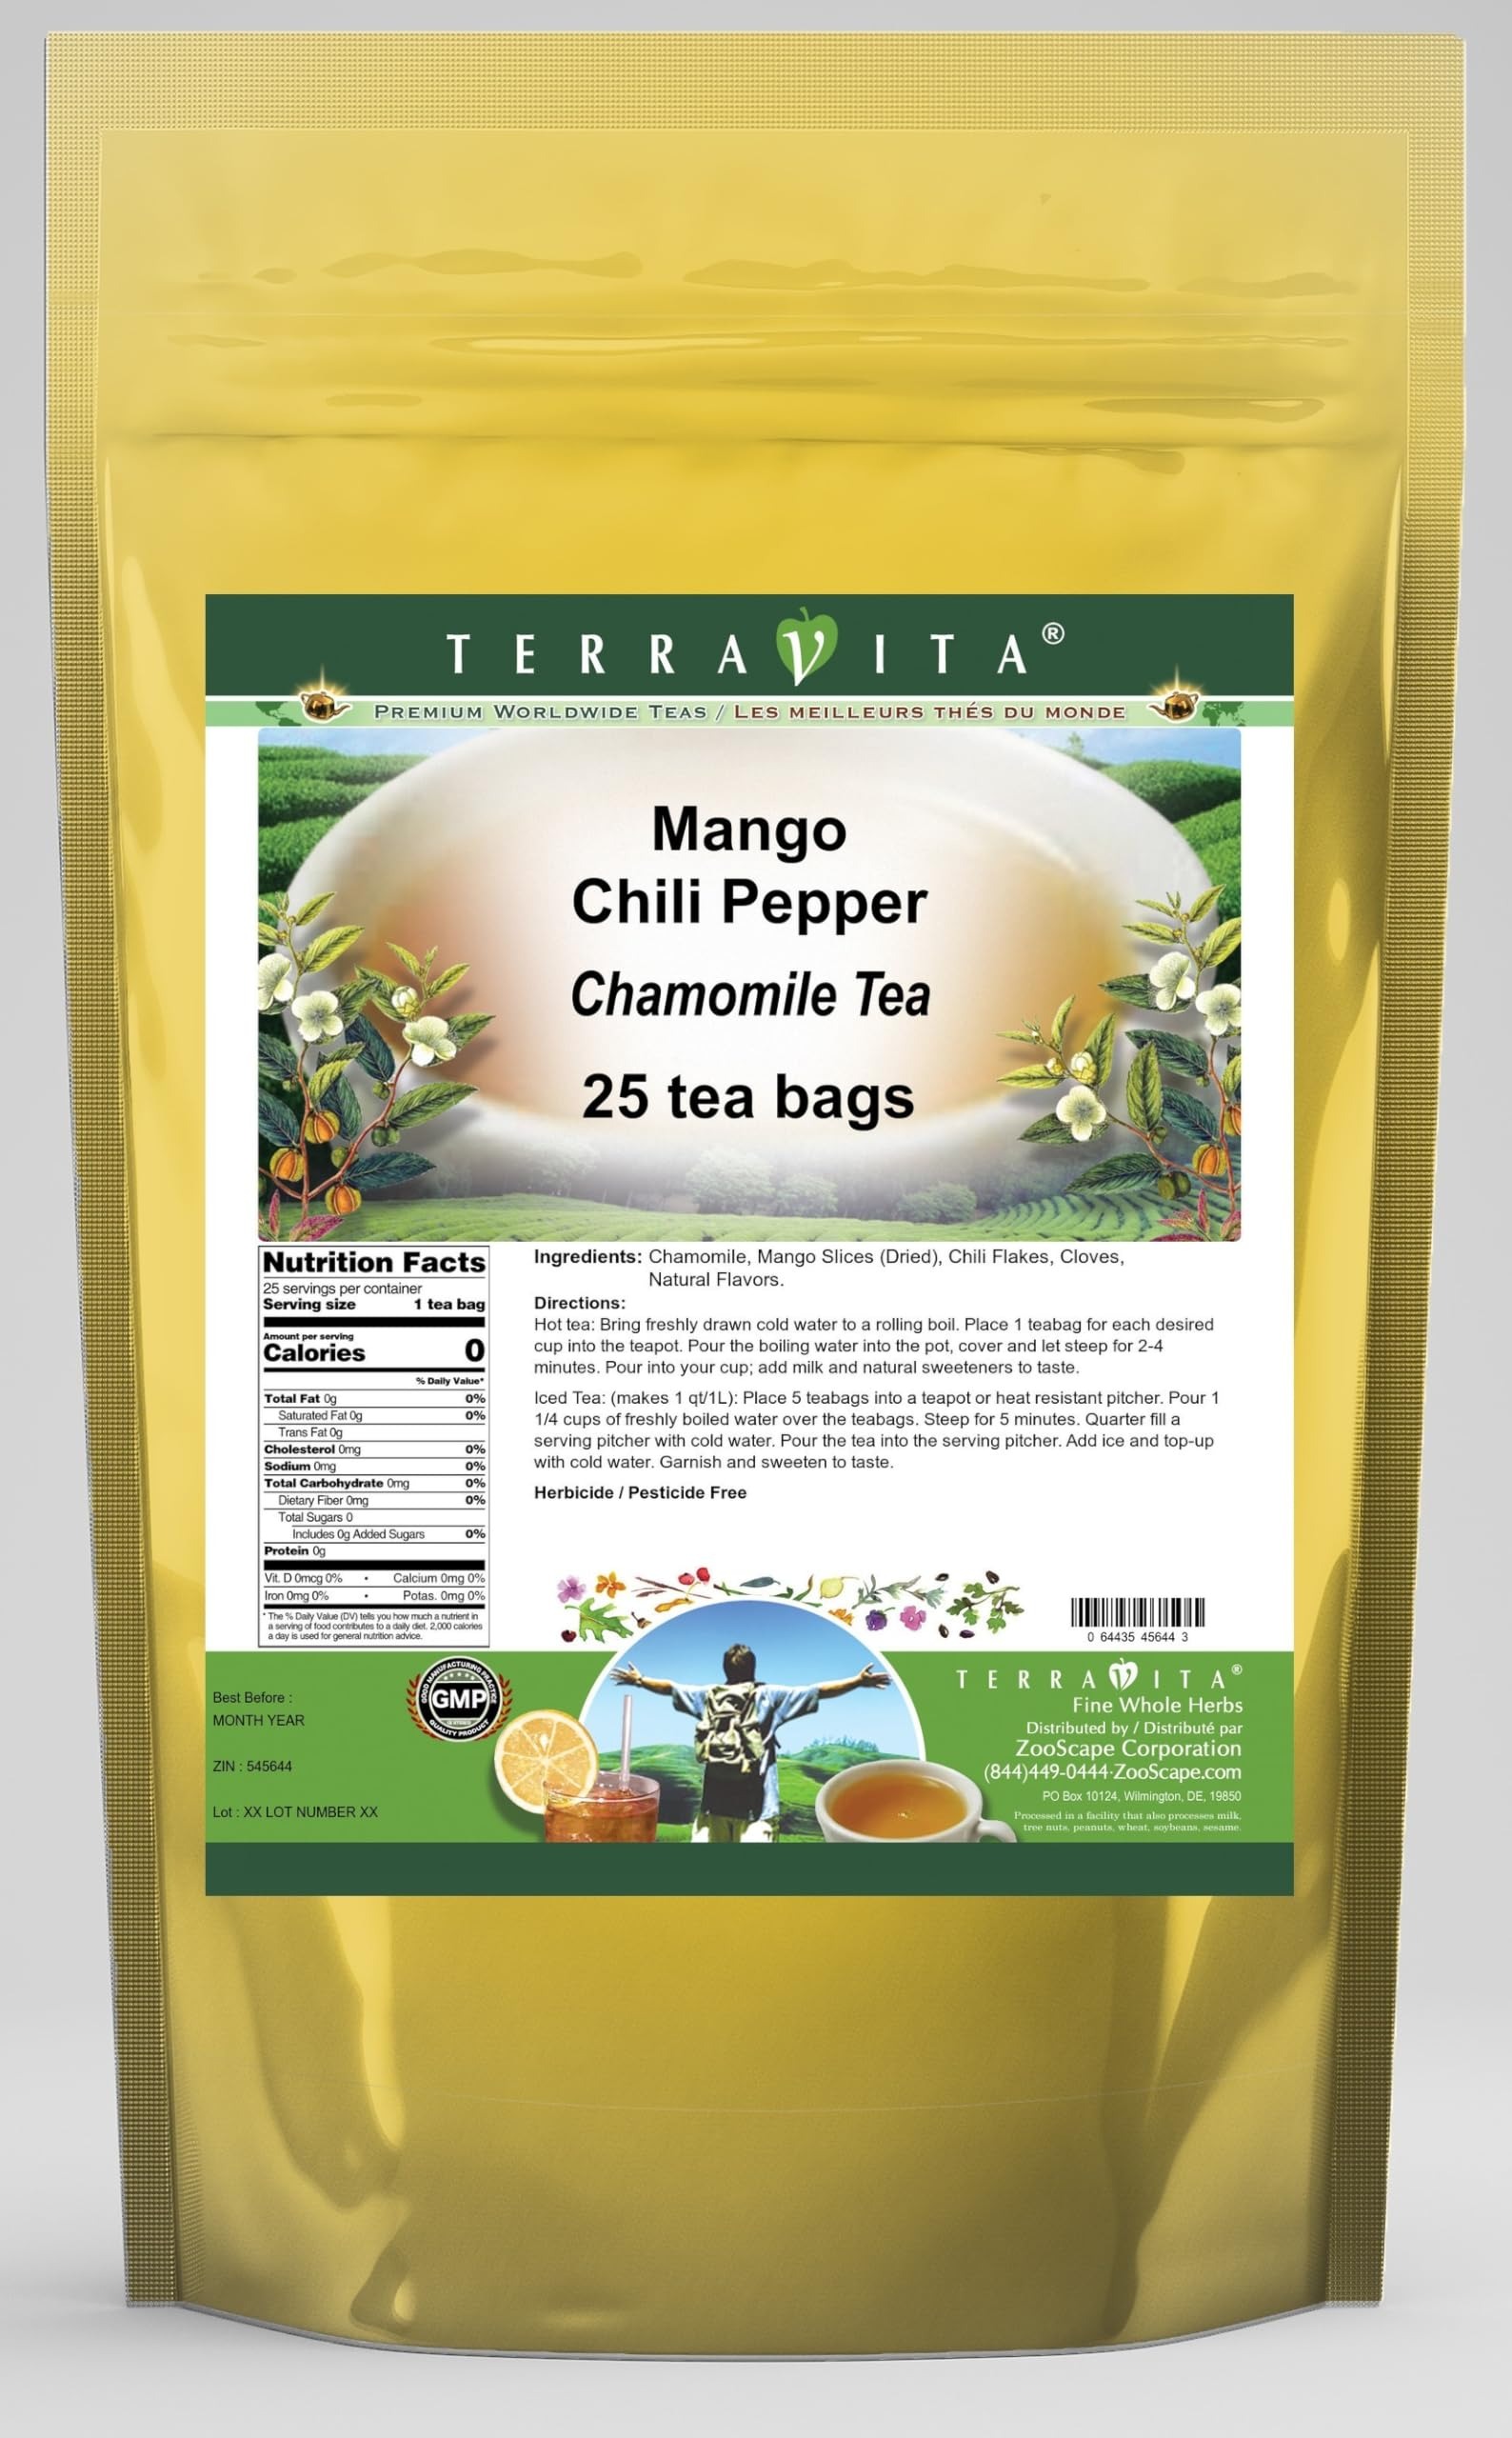
Item Name: Mango Chili Pepper Chamomile Tea (25 tea bags, ZIN: 545644) - 2 Pack
Bullet Point 1: Our Mango Chili Pepper Chamomile Tea is a delicious flavored Chamomile tea with Mango Slices, Chili Flakes and Cloves that you will enjoy relaxing with anytime! The natural Mango Chili Pepper taste is delicious! - Ingredients: Chamomile tea, Mango Slices, Chili Flakes, Cloves and Natural Mango Chili Pepper Flavor.
Bullet Point 2: No fillers.
Bullet Point 3: Manufacturer: TerraVita
Bullet Point 4: Size: 25 tea bags
Bullet Point 5: Chamomile Tea Bags - Packed in a convenient upright pouch!
Product Description: Our Mango Chili Pepper Chamomile Tea is a delicious flavored Chamomile tea with Mango Slices, Chili Flakes and Cloves that you will enjoy relaxing with anytime! The natural Mango Chili Pepper taste is delicious! - Ingredients: Chamomile tea, Mango Slices, Chili Flakes, Cloves and Natural Mango Chili Pepper Flavor. - Hot tea brewing method: Bring freshly drawn cold water to a rolling boil. Place 1 teabag for each desired cup into the teapot. Pour the boiling water into the pot, cover and let steep for 2-4 minutes. Pour into your cup; add milk and natural sweeteners to taste. - Iced tea brewing method: (to make 1 liter/quart): Place 5 teabags into a teapot or heat resistant pitcher. Pour 1 1/4 cups of freshly boiled water over the teabags. Steep for 5 minutes. Quarter fill a serving pitcher with cold water. Pour the tea into the serving pitcher. Add ice and top-up with cold water. Garnish and sweeten to taste. - TerraVita is an exclusive line of premium-quality, natural source products that use only the finest, purest and most potent ingredients found around the world. TerraVita is hallmarked by the highest possible standards of purity, potency, stability and freshness. All of our products are prepared with the highest elements of quality control, from raw materials through the entire manufacturing process, up to and including the moment that the bottles or bags are sealed for freshness and shipped out to you. Our highest possible standards are certified by independent laboratories and backed by our personal guarantee. - TerraVita exists to meet and ensure your family's health and wellness without the harmful effects of chemicals and health products. We strive to make all of our products affordable and reliable and are constantly searching the market to maintain our affor
Value: 50.0
Unit: Count

Price: 35.63